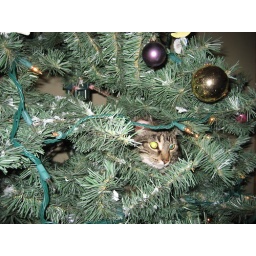
cat in the tree #5